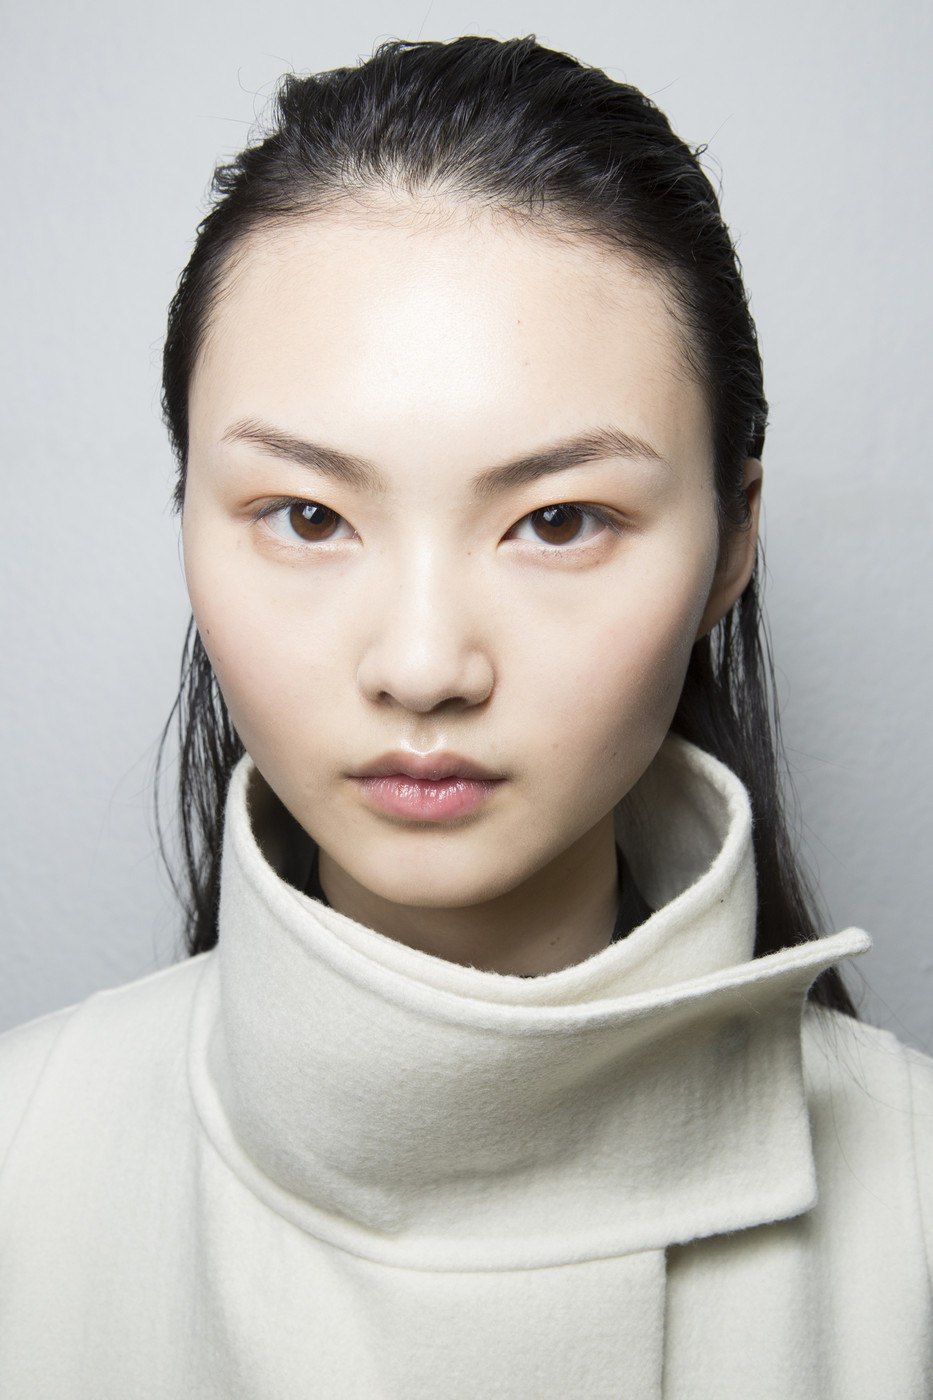
Gender: women